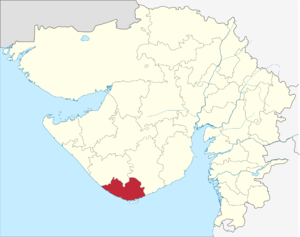
Le district de Somnath Gir est un district de l'état du Gujarat en Inde. Il est situé au sud de la péninsule de Kâthiâwar. Il a été créé en 2013 à la suite de la scission du district de Junagadh.